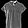
Label: Shirt